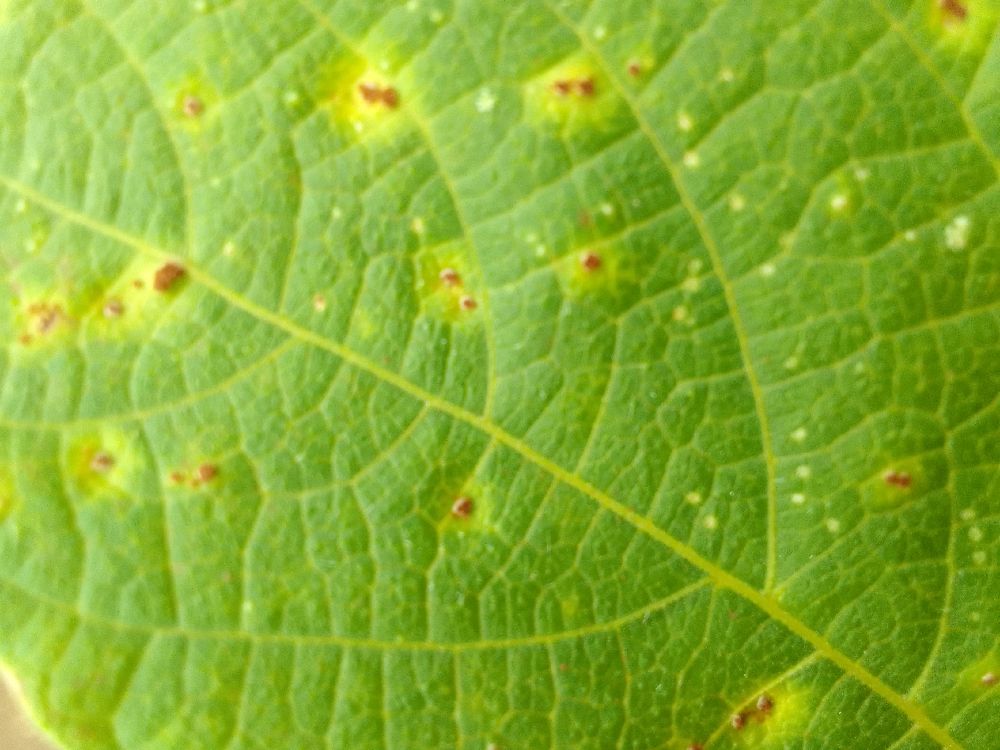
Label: rust